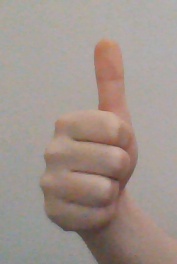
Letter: aleff